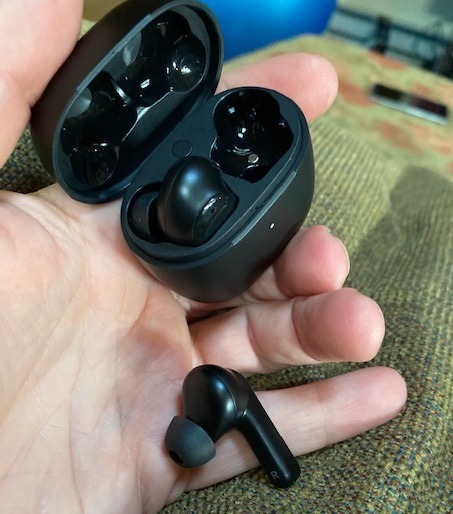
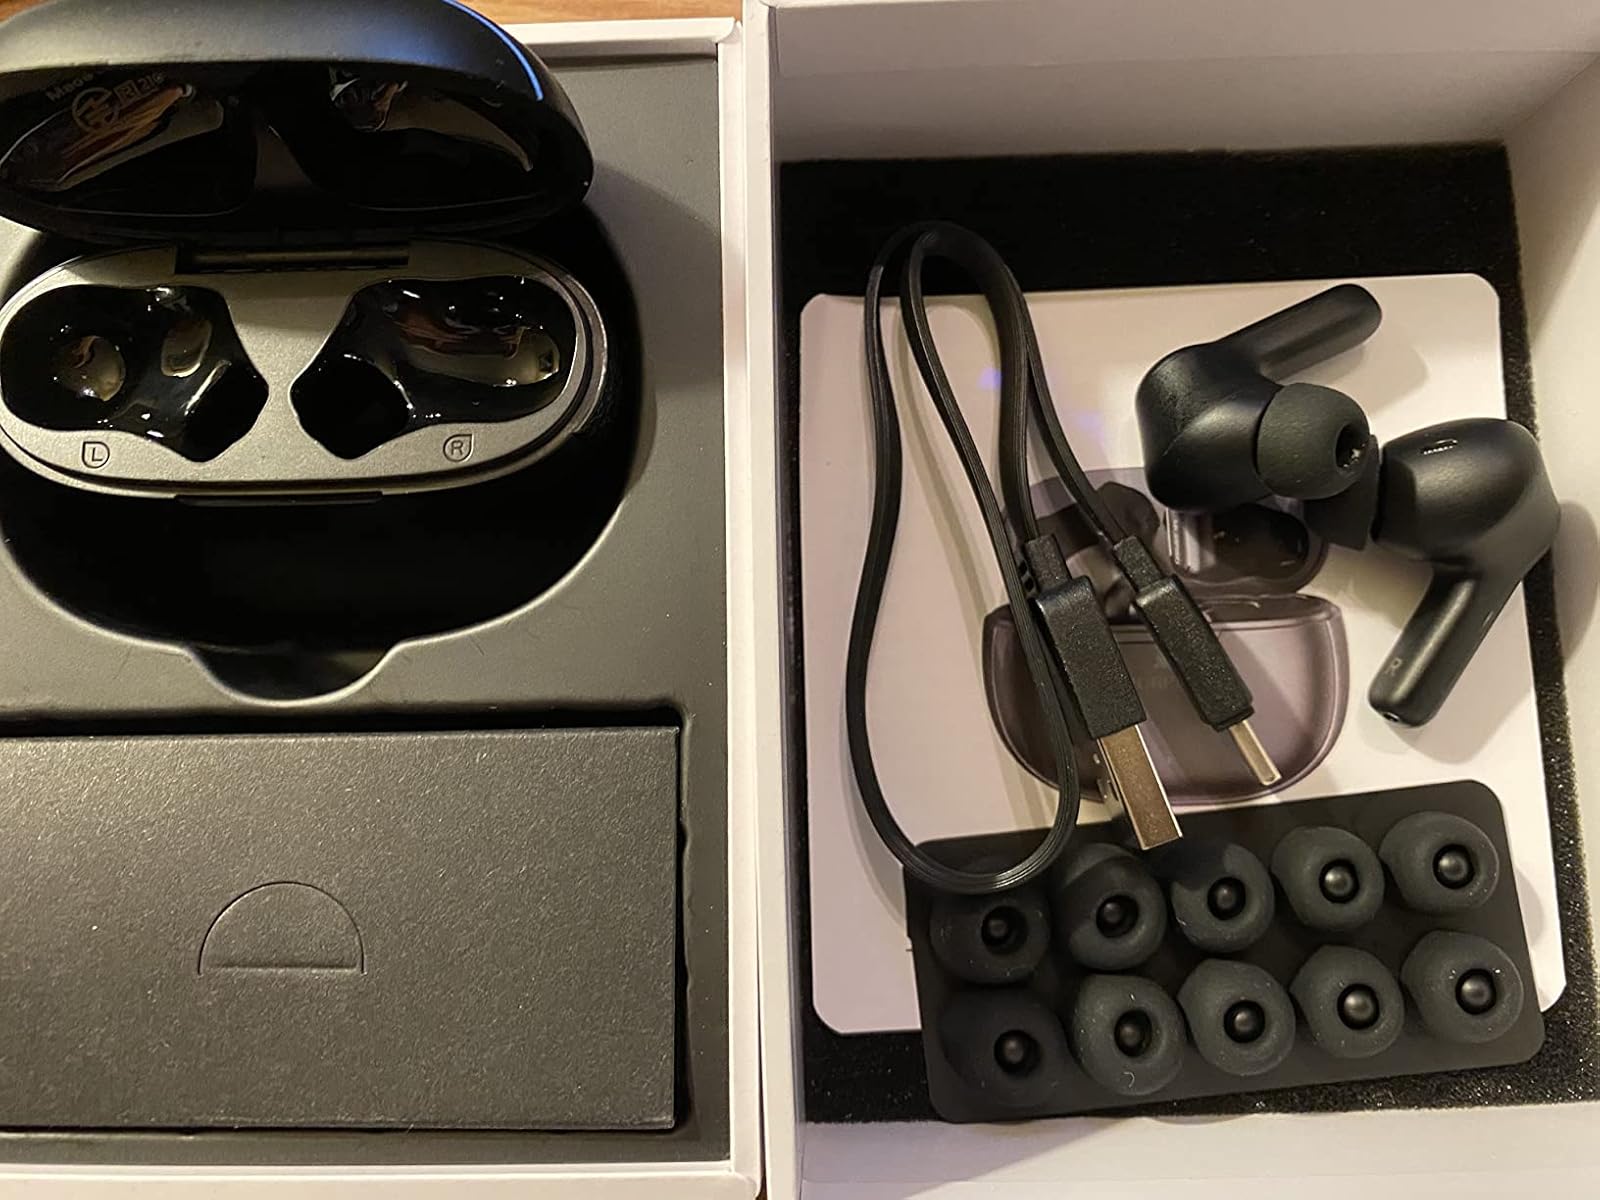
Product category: earbuds
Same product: no